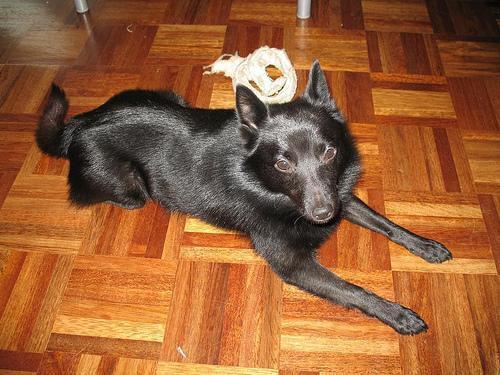
schipperke